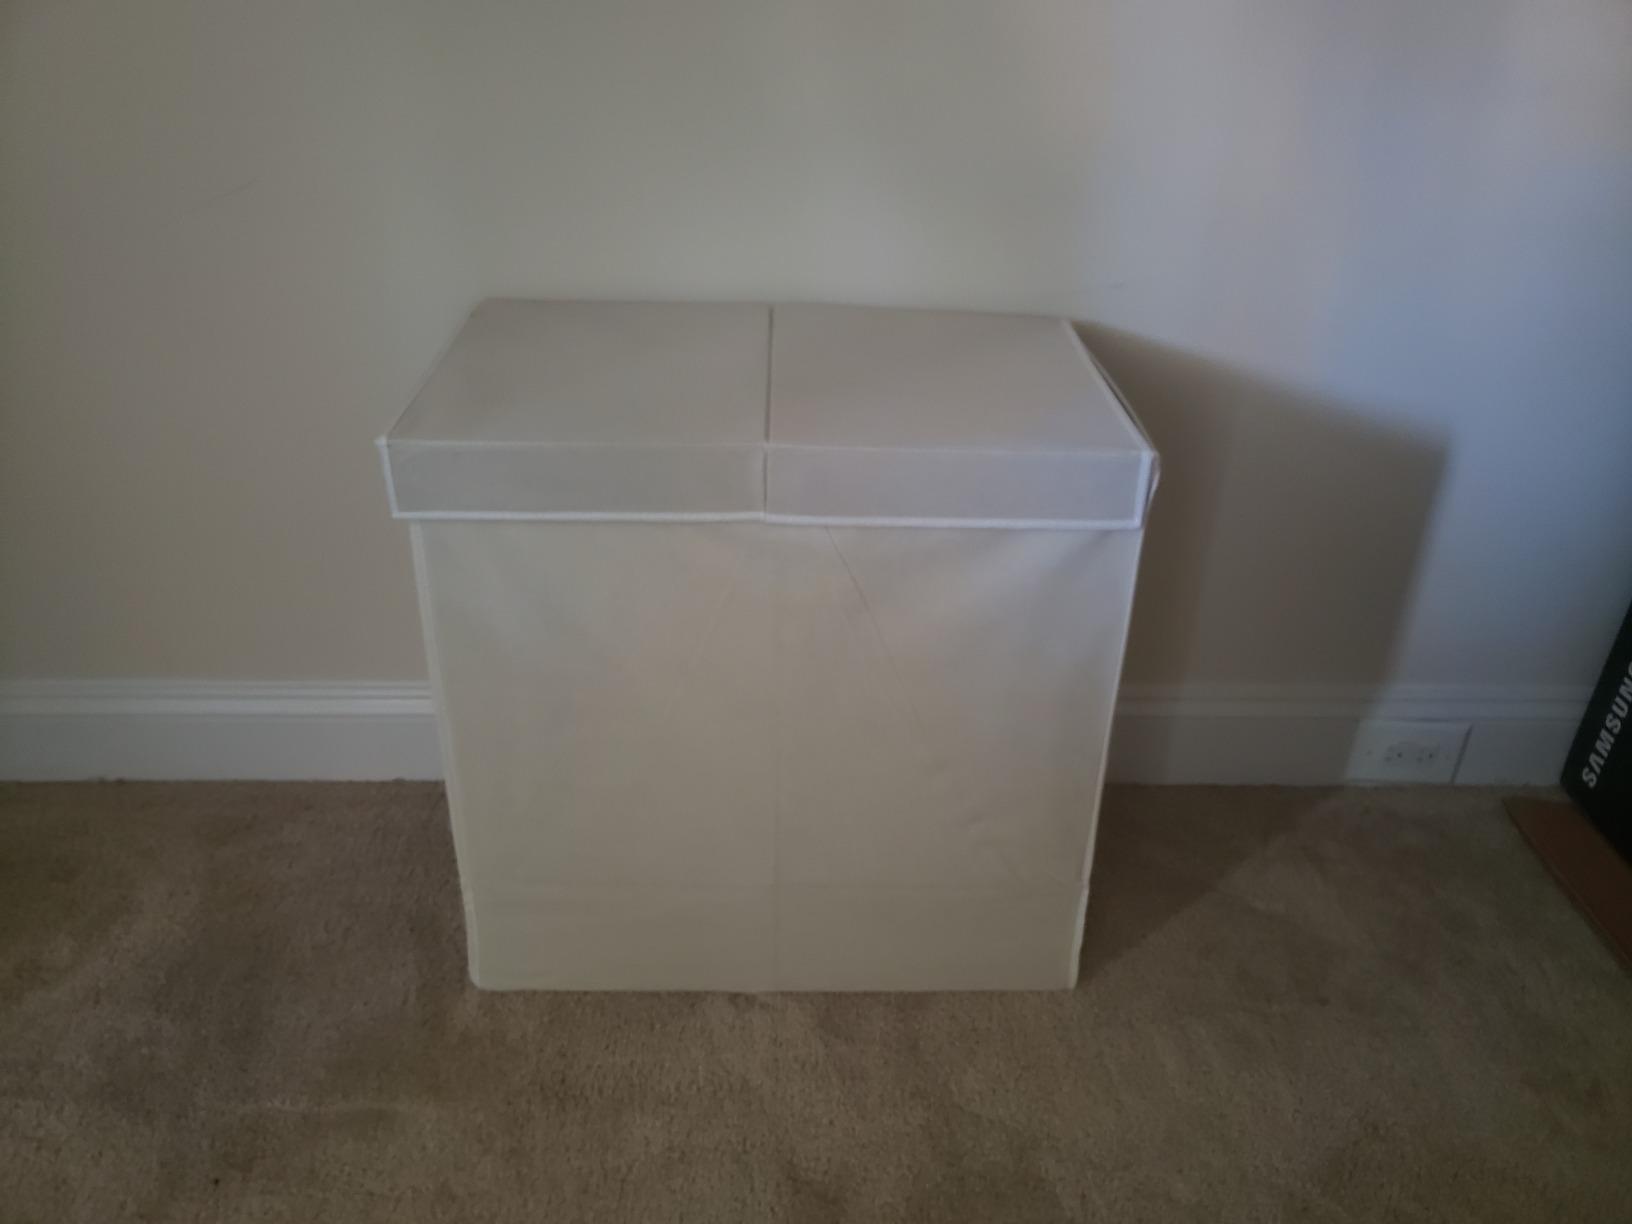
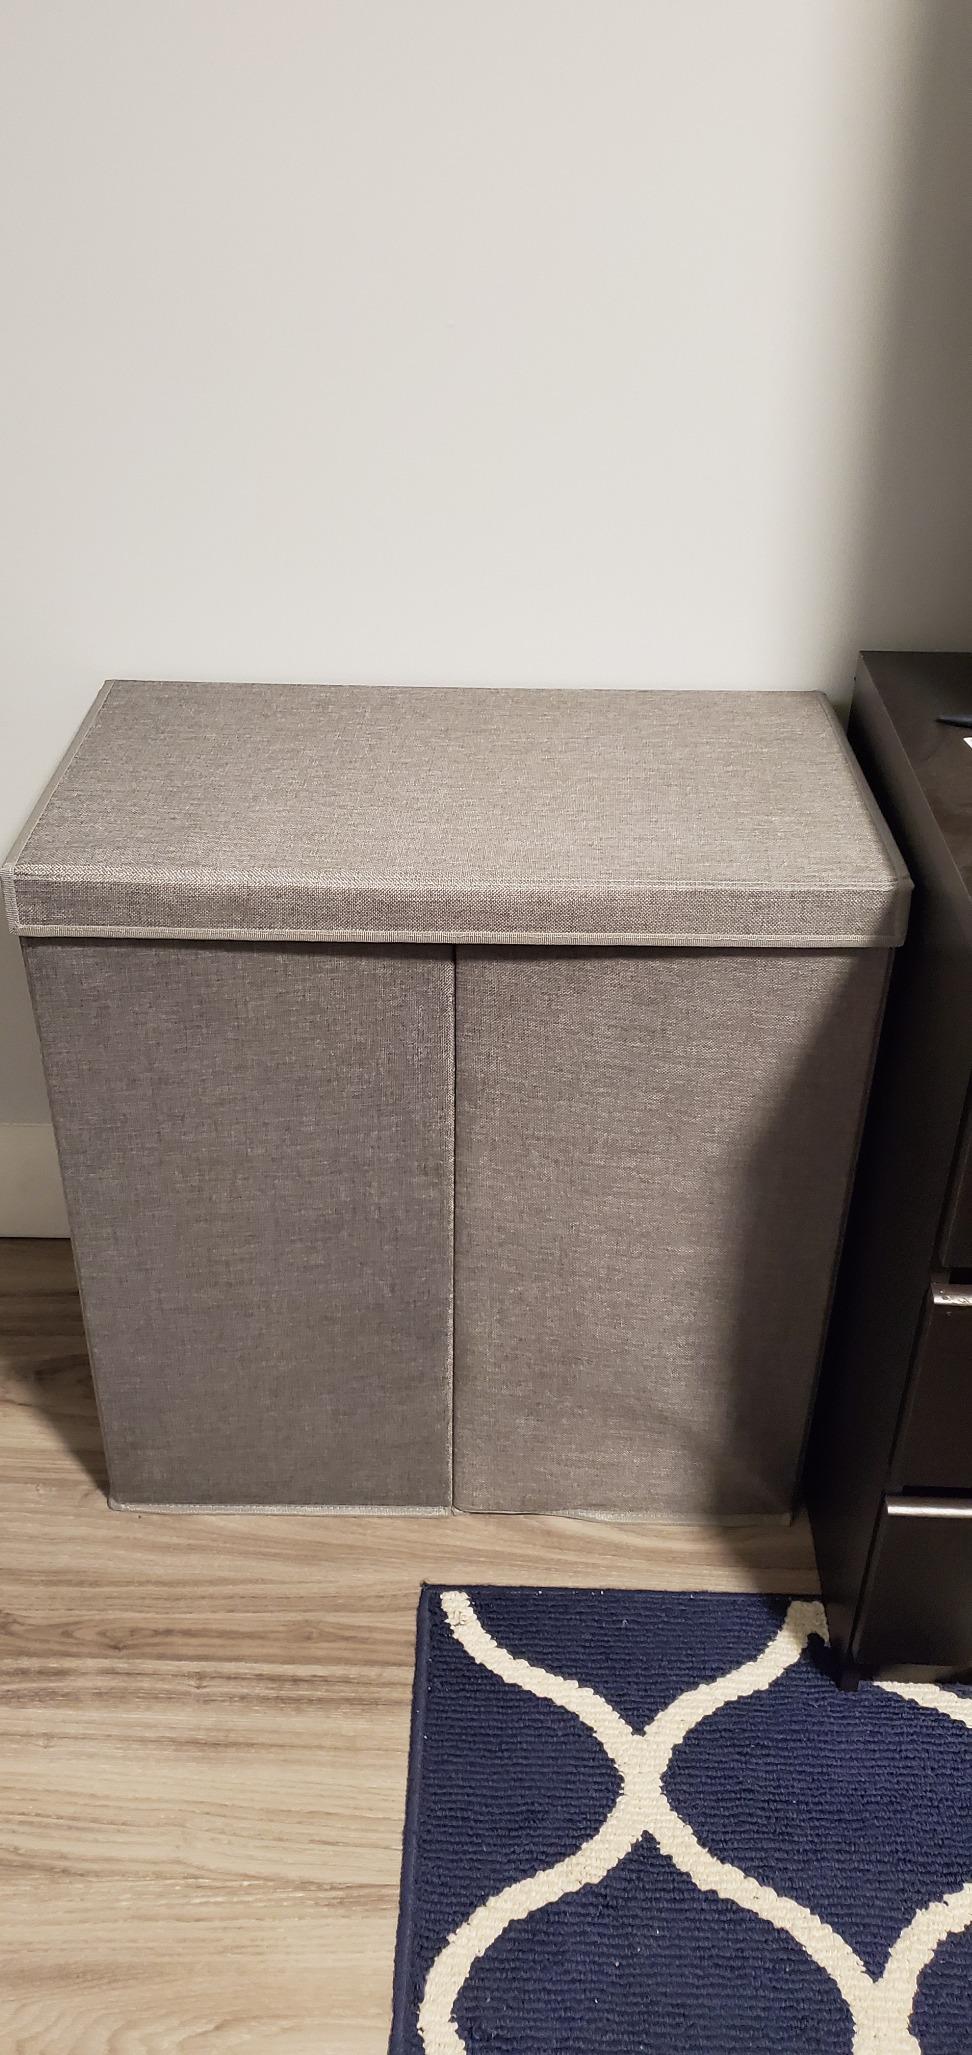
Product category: items_hamper
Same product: no